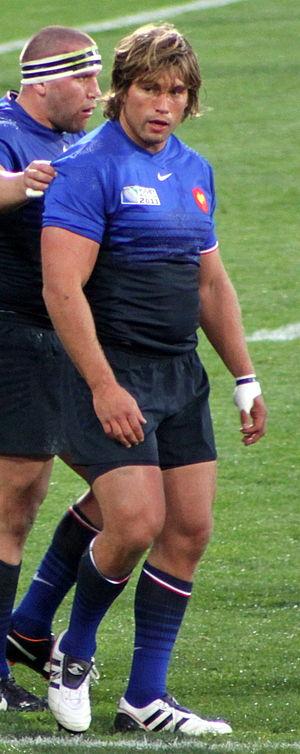
Dimitri Szarzewski, né le 26 janvier 1983 à Narbonne, est un joueur international français de rugby à XV. Il évolue au poste de talonneur au Stade français puis au Racing 92 après avoir été formé à AS Béziers. Il est apprécié pour sa vitesse et ses appuis qui sont des qualités extrêmement rares pour un talonneur.